Makes Me Wanna Holler

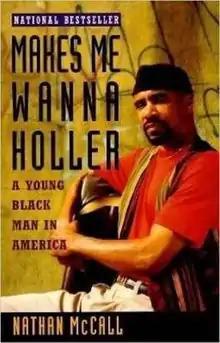
Softcover edition

Makes Me Wanna Holler: A Young Black Man in America (1994) is an autobiographical and debut book by Nathan McCall.